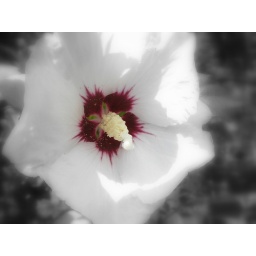
Went black and white here and just left the focal color in the middle.